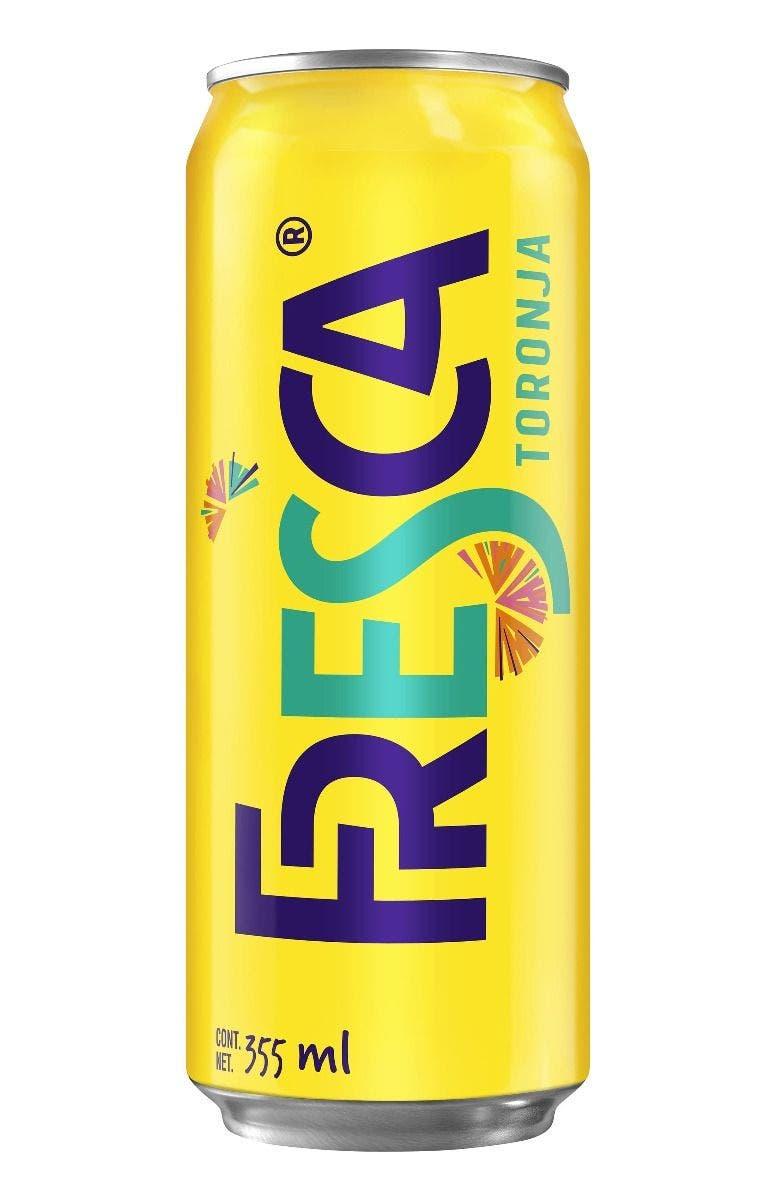
A Fresca pink grapefruit flavor soda in a 355-mililiters  can